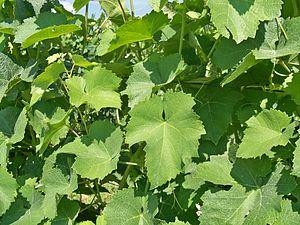
Feuilles de Vigne - Bourboulenc
Le bourboulenc est un cépage blanc de raisin de cuve, à maturité tardive, cultivé essentiellement dans le Sud de la France. Il se conduit en taille courte. Il peut être utilisé en raisin de table, ses grappes se conservant assez bien. Il donne d'après Pierre Galet des vins avec de légères notes florales.
Le languedoc est un vin d'appellation d'origine contrôlée produit en Languedoc-Roussillon, sur une grande partie des départements de l'Hérault, de l'Aude et des Pyrénées-Orientales, plus quelques communes du Gard.